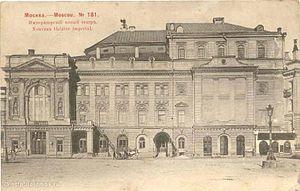
Le théâtre académique de la jeunesse de Russie est un théâtre fondé en 1921 à Moscou. Du temps de l'URSS, il reçoit l'ordre de Lénine et le prix du Komsomol.